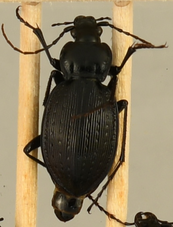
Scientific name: Carabus goryi
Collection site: Mountain Lake Biological Station Site (MLBS), plot MLBS_001